Tetrabiblos

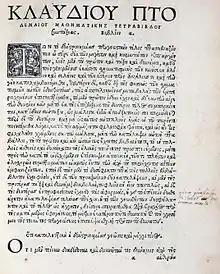
Opening chapter of the first printed edition of Ptolemy's "Tetrabiblos", transcribed into Greek and Latin by Joachim Camerarius (Nuremberg, 1535).

The commonly known Greek and Latin titles ("Tetrabiblos" and "Quadripartitum" respectively), meaning 'four books', are traditional nicknames for a work which in some Greek manuscripts is entitled , 'Mathematical treatise in four books'. Frank Eggleston Robbins, editor of the Loeb English translation published in 1940, considered it likely that this was the title used by Ptolemy himself, although he acknowledged that many other Greek manuscripts use the title , 'The prognostics addressed to Syrus'. An ancient anonymous commentary on the work states that some considered the term "Tetrabiblos" to be a fictitious name.